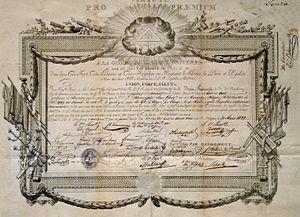
Franc-maçonnerie à Strasbourg
Strasbourg est une commune française située dans le département du Bas-Rhin. Préfecture du département, elle est également, depuis le 1ᵉʳ janvier 2016, le chef-lieu de la région Grand Est. Capitale de la région historique d'Alsace, la ville est bordée par le Rhin et frontalière avec l'Allemagne.
La Vraie fraternité est une le titre distinctif d'une loge maçonnique strasbourgeoise constituée en 1803.
La franc-maçonnerie à Strasbourg est d'implantation ancienne, elle est l'un des centres de l'humanisme rhénan. Elle s'appuie sur l'héritage de la « maçonnerie opérative », présente à Strasbourg dès le XIIIᵉ siècle sous forme de loges appelées Hütten de compagnons tailleurs de pierre, les Steinmetzen. En atteste le Livre des frères comportant les ordonnances et règles de la loge de Strasbourg datant de 1563. À la suite de l'achèvement de la cathédrale de Strasbourg et des troubles engendrés par la guerre de Trente Ans, d'« opérative », la maçonnerie strasbourgeoise devient de plus en plus « spéculative » : on parle de Briefmaurer face aux Grüssmaurer. Le rattachement de Strasbourg à la France en 1681 accélère cet état de choses et la loge-mère de Strasbourg perd son rôle dirigeant sur les autres guildes rhénanes dès 1707.